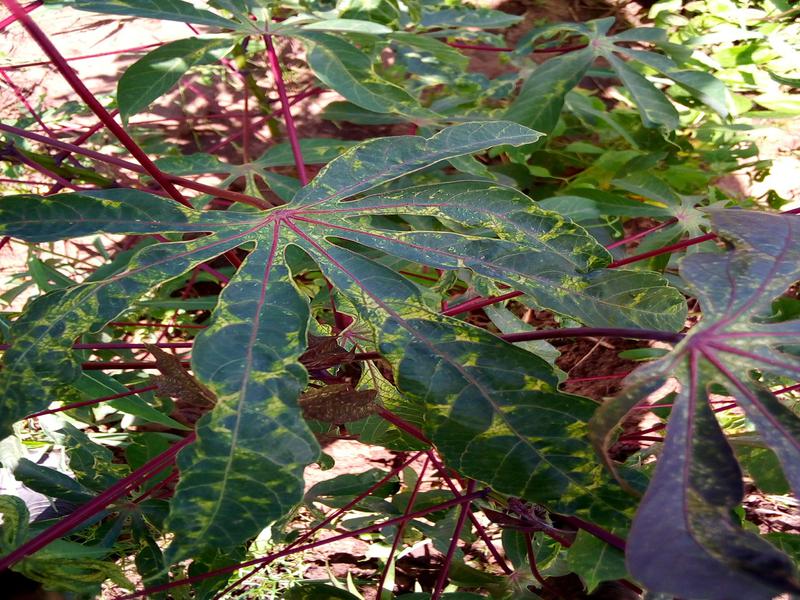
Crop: cassava
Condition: mosaic_disease